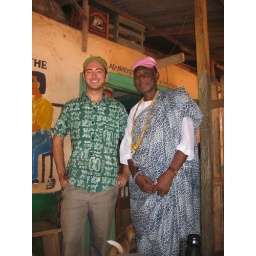
Me with David in his &amp;quot;traditional&amp;quot; clothing (note: pink hat is not necessarily traditionally Ghanaian)